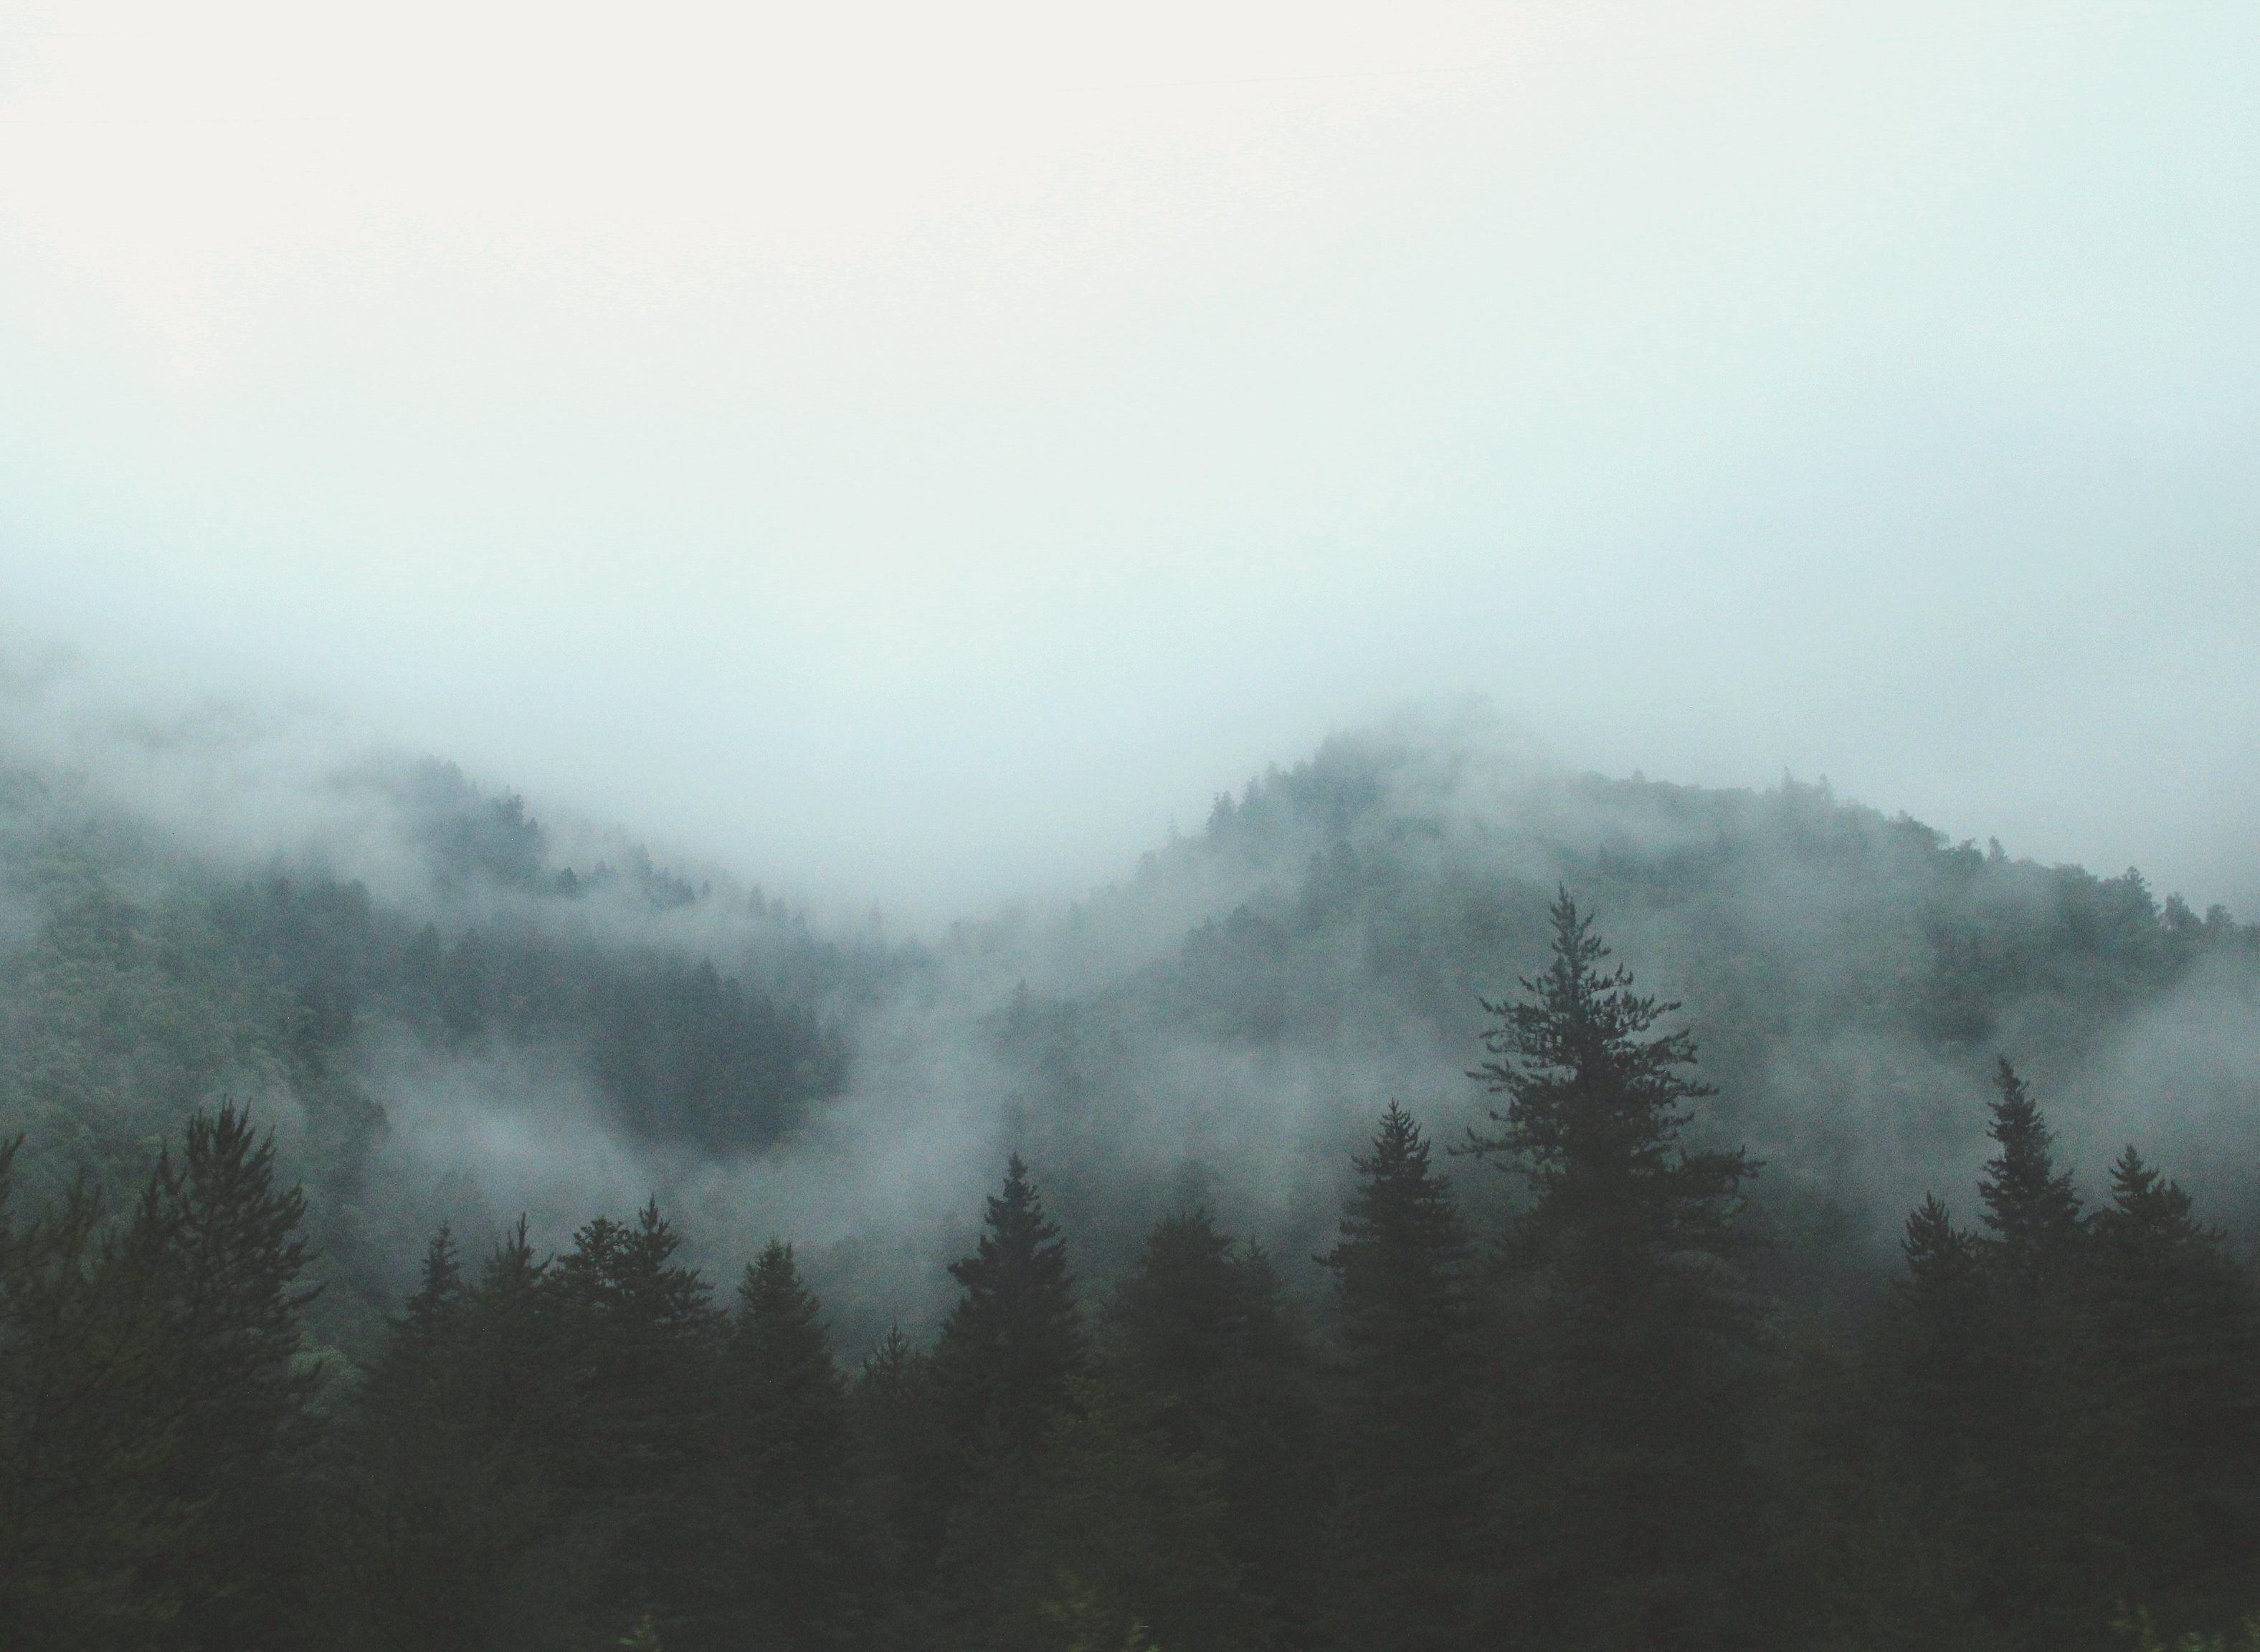
tree, nature, forest, mountain, snow, cloud, fog, mist, morning, hill, dawn, mountain range, weather, haze, overcast, ridge, geographical feature, atmospheric phenomenon, mountainous landforms